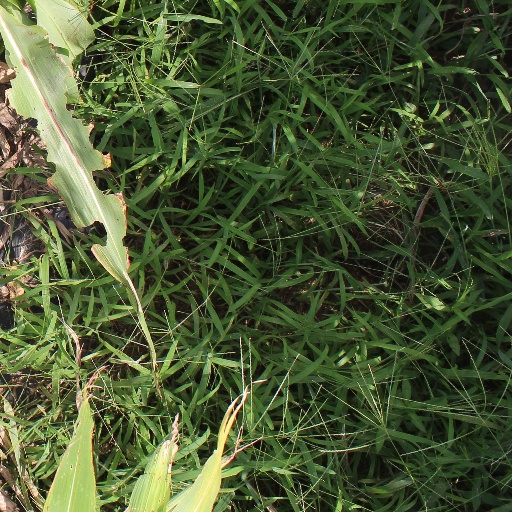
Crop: sorghum